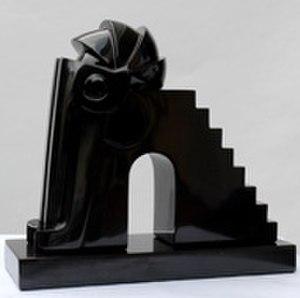
Sculpture Le cheval de Troie de Franco Adami.
Franco Adami, né en 1933 à Pise, est un sculpteur italien contemporain.